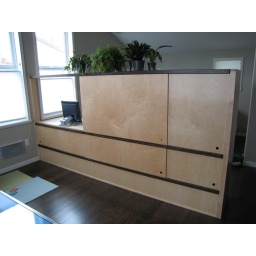
The TV will eventually be in the middle cabinet. The doors slide past each other.